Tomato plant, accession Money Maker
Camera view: bottom (45 deg); turntable rotation: 240 degrees
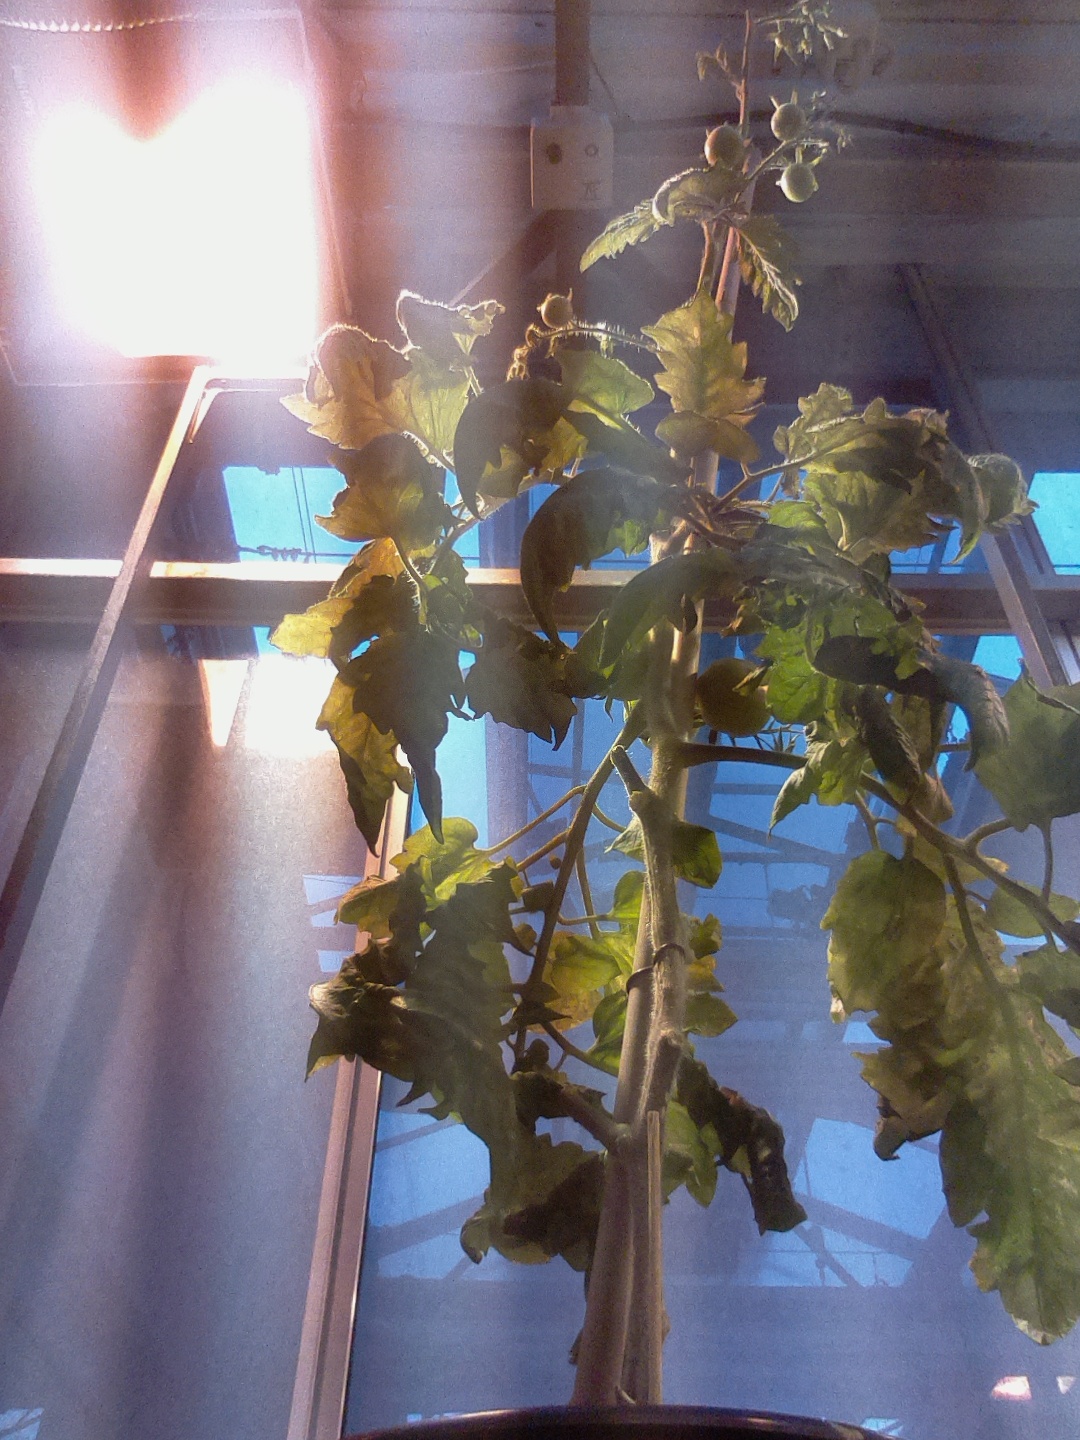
BBCH growth stage 76: 60%-70% of final fruit size